Henrik Meinander

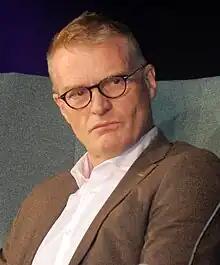
Henrik Meinander at Helsinki Book Fair in 2016

Carl Henrik Meinander (born 19 May 1960 in Helsinki), is a Finnish historian, PhD 1994. From 2002 Meinander is the keeper of the Swedish-speaking professorship in history (after Matti Klinge) at Helsinki University. He is the son of the famous archaeologist Carl Fredrik Meinander.